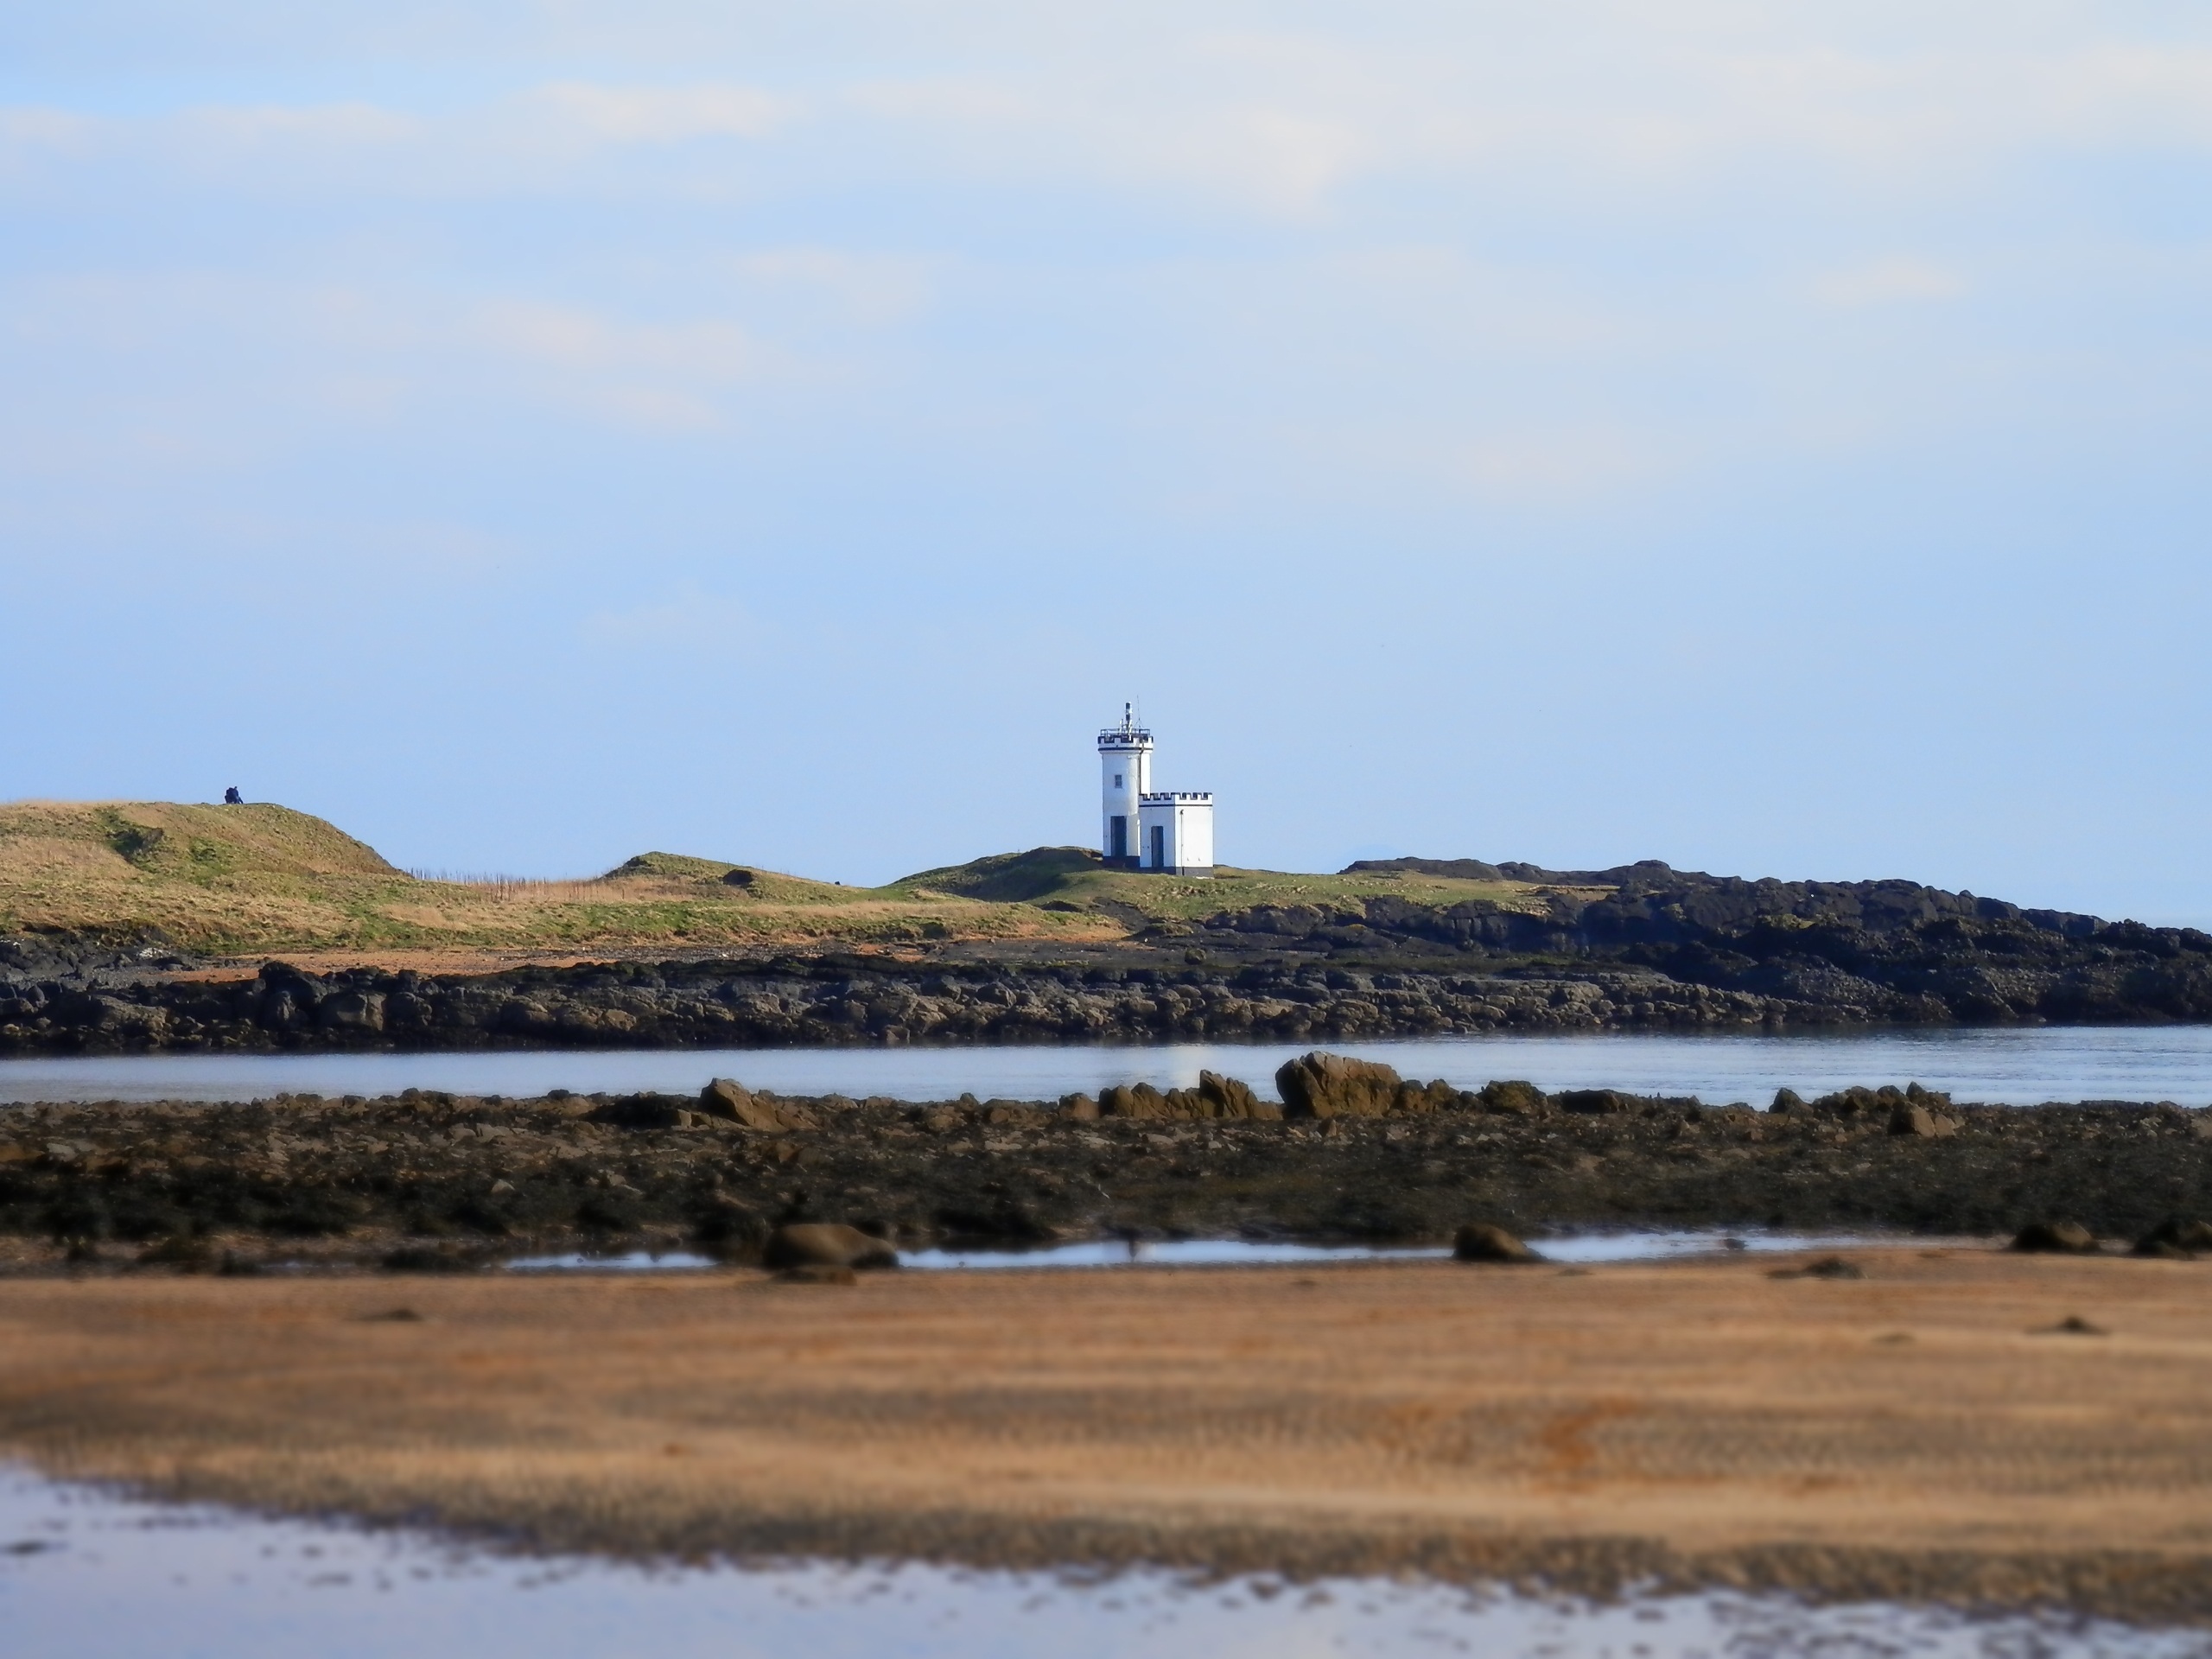
beach, landscape, sea, coast, water, ocean, marsh, lighthouse, shore, building, cove, tower, bay, reservoir, wetland, loch, estuary, cape, mudflat